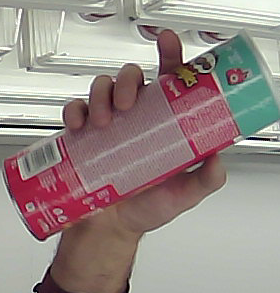
Product: pringles_original